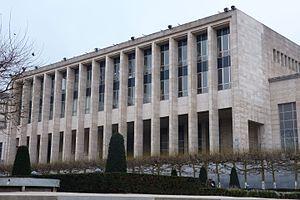
Bibliothèque Royale de Belgique, à Bruxelles.
1ᵉʳ janvier : le permis de conduire devient obligatoire.